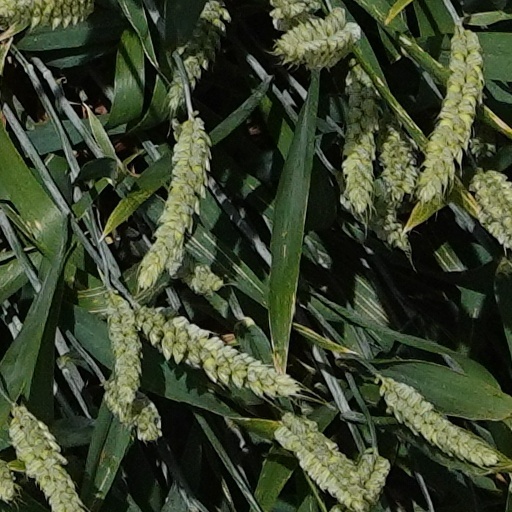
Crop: wheat